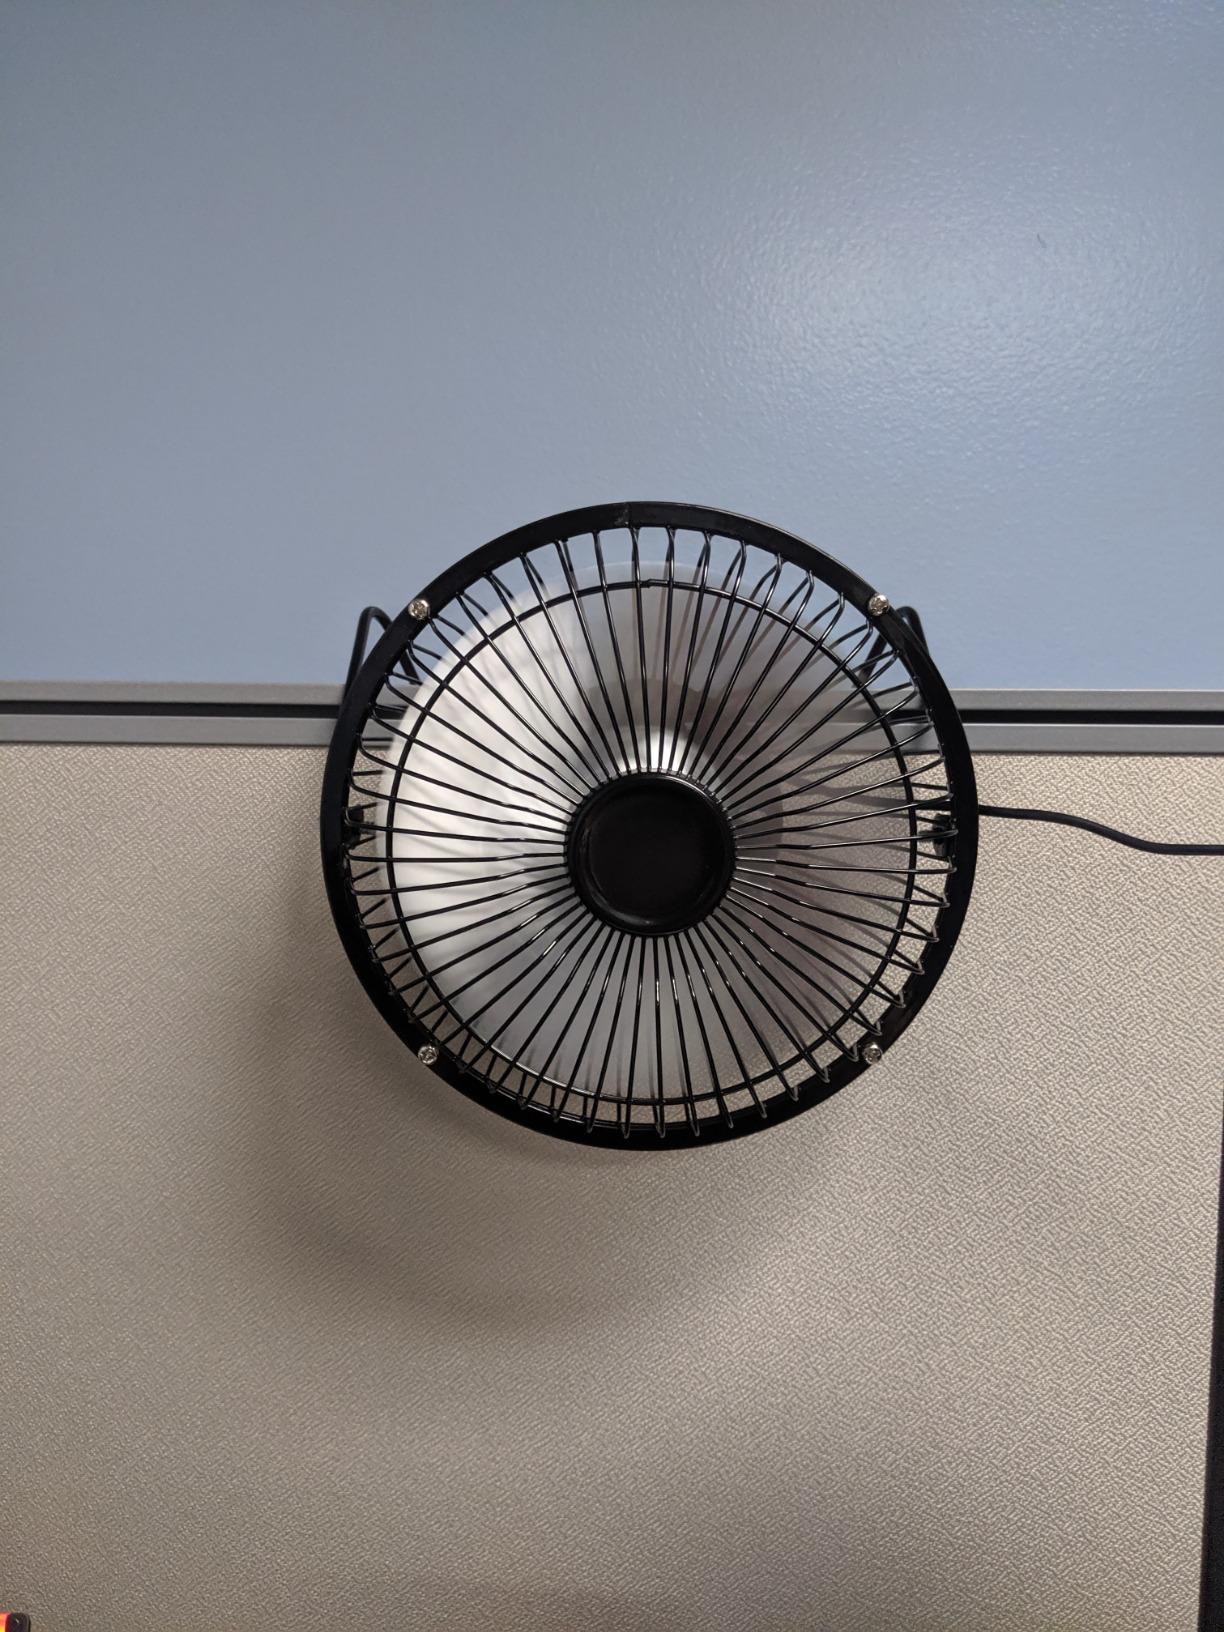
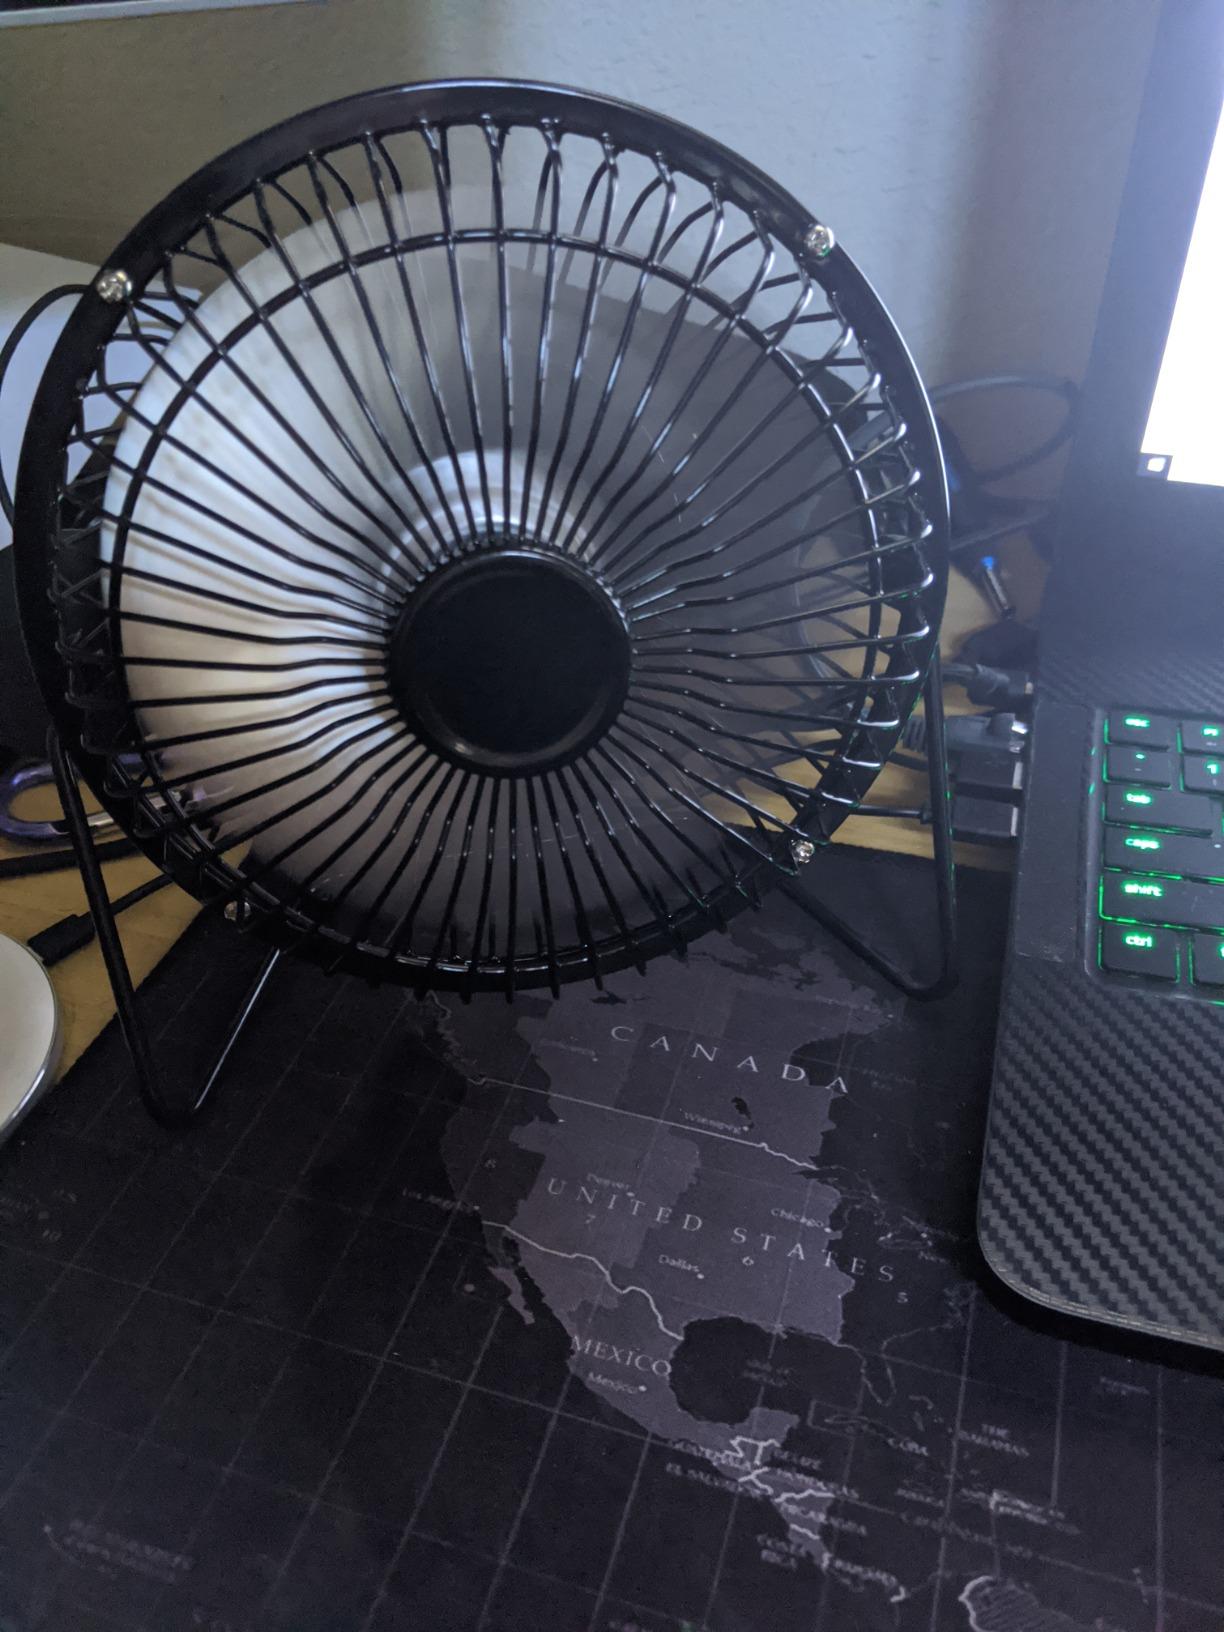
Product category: fan
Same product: yes